BNK48

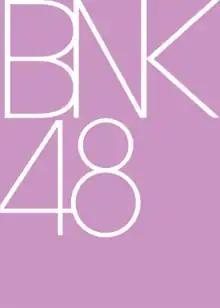
BNK48 Official Logo

On 26 March 2016, the formation of BNK48, MNL48, and TPE48 was announced.